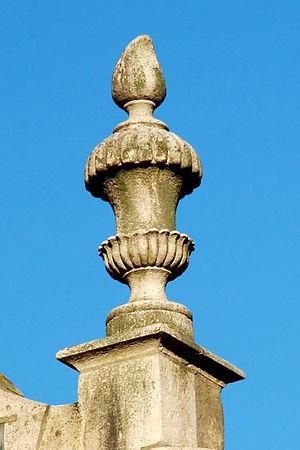
Belgique - Bruxelles - Chapelle Sainte-Anne de Bruxelles
La chapelle Sainte-Anne est un ancien édifice religieux catholique de Bruxelles.
Le pot à feu est un ornement architectural composé d'un vase en pierre en ronde bosse surmonté d'une flamme.